Hamilton Low Parks Museum

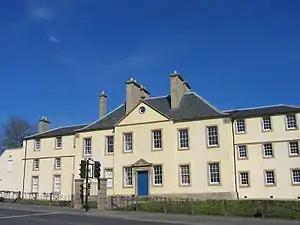
Low Parks Museum, Portland Building

The Low Parks Museum is located in Hamilton, South Lanarkshire, Scotland and traces the local history of South Lanarkshire through numerous exhibits on provincial industries and events of local historical importance.